Beer in Panama

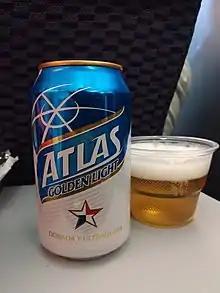
A can of Atlas beer.

Owned by Grupo Bavaria of Colombia, which is in turn now owned by SABMiller.